Cedarville University

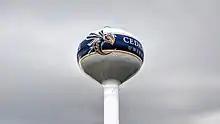

The university's original campus and facilities are located in the village of Cedarville. Since about 1970, the school has purchased and consolidated surrounding farmlands which now total approximately 400 acres to the north and west of the village. Among the few turn-of-the-century structures is Founders Hall (Old Main), which houses the president's office and administrative functions.